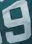
Number: 9